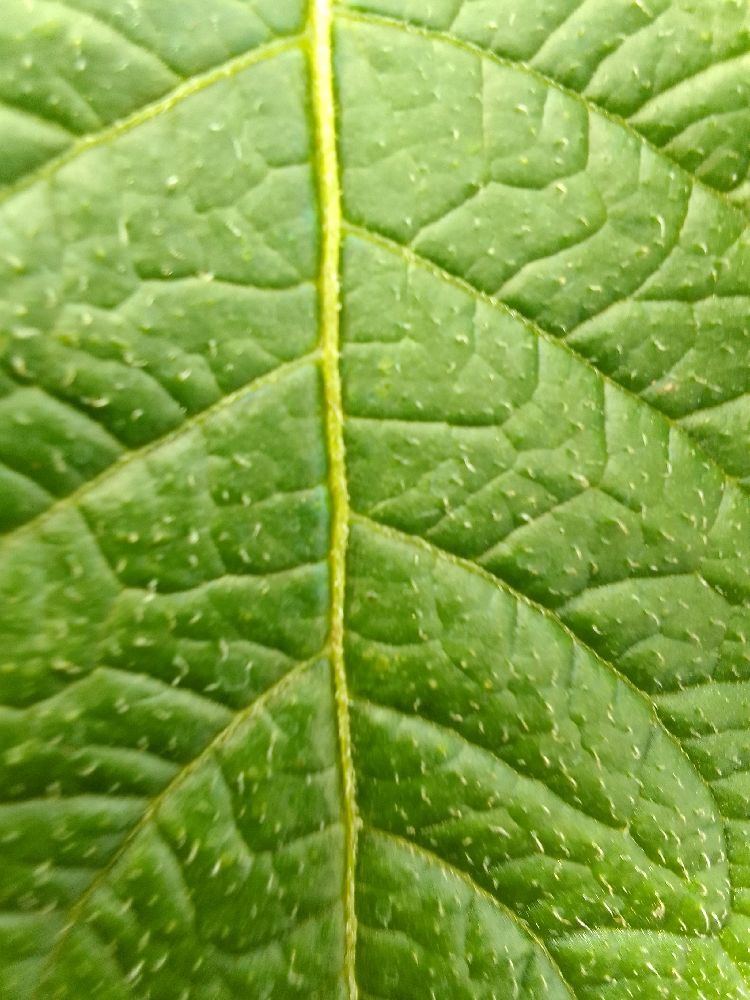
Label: Healthy